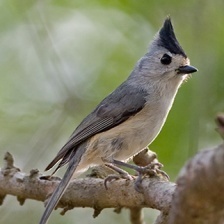
Species: TIT MOUSE
Scientific name: PARIDAE
ImageNet parent category: chickadee